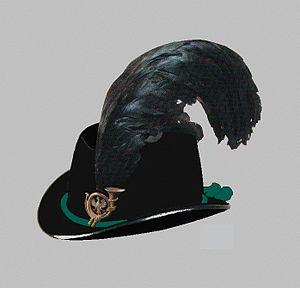
Chapeau en parade pour les k.u.k. Kaiserjäger